1994 Goodwill Games

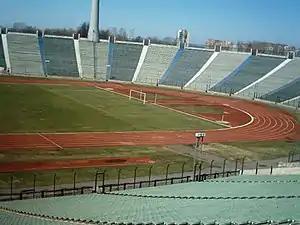
Kirov Stadium hosted the opening and closing ceremonies for the 1994 Games

The 1994 Goodwill Games was the third edition of the multi-sport event, created by Ted Turner, which was held in Saint Petersburg, Russia between July 23 and August 7, 1994. The event – designed to improve Soviet Union – United States relations over the Cold War period – was originally awarded to Leningrad, but the disintegration of the Soviet Union in 1991 saw the city return to its former name within a new Russia. In total, around 2000 athletes from 56 countries participated in the 16-day event. The Russian President Boris Yeltsin opened the games at Kirov Stadium on July 23.